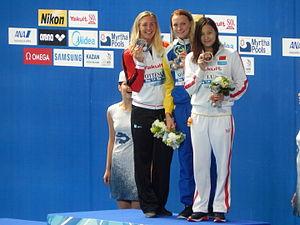
Lu Ying est une nageuse chinoise en activité, spécialiste des épreuves de papillon et de nage libre.